Huntress (Helena Wayne)

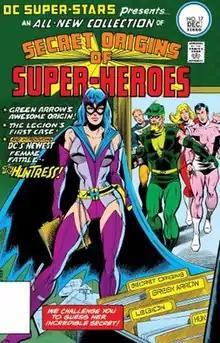
Helena's debut on the cover of "DC Super Stars" #17. Art by Joe Staton.

Following the character's death and erasure from history in "Crisis on Infinite Earths" #12 (March 1986), DC created a new Huntress (Helena Bertinelli) to serve as her successor.